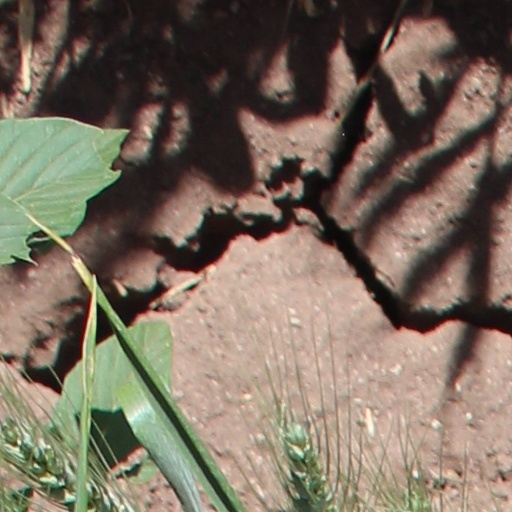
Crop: wheat